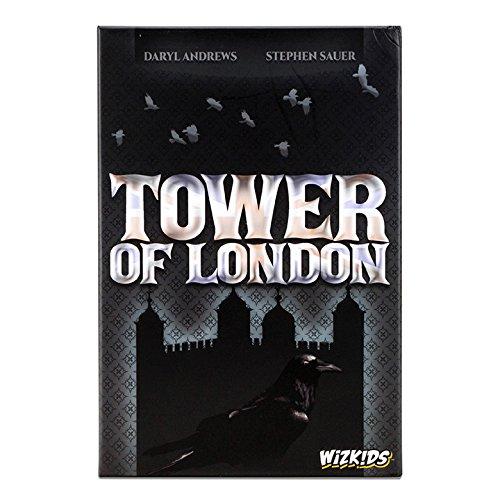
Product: WizKids Tower of London Board Game
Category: Toys & Games | Games & Accessories | Board Games
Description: LEGEND says if the tower of London Ravens are lost or fly away, the crown will fall and Britain with it.
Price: $9.49
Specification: ProductDimensions:6.2x1.5x9.2inches|ItemWeight:1.37pounds|ShippingWeight:1.37pounds(Viewshippingratesandpolicies)|DomesticShipping:ItemcanbeshippedwithinU.S.|InternationalShipping:ThisitemcanbeshippedtoselectcountriesoutsideoftheU.S.LearnMore|ASIN:B01NGZ7MKJ|Itemmodelnumber:72805|Manufacturerrecommendedage:14yearsandup